Black Market Karma

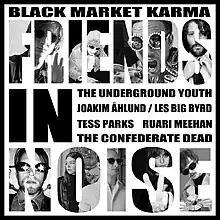
Black Market Karma - "Friends In Noise" Album Cover Art.

This album departs from the recording techniques of the rest of the band’s catalogue. It is fully instrumental aside from several spoken vocal samples consisting mainly of Belton’s Grandfather William 'Bill' Proud, whom it was made in tribute to.